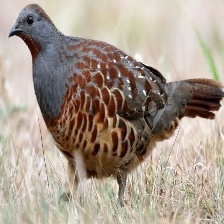
Species: CHINESE BAMBOO PARTRIDGE
Scientific name: BAMBUSICOLA THORACICUS
ImageNet parent category: partridge